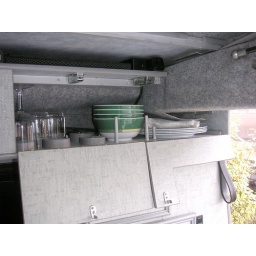
Cups, Glasses, plates &amp;amp; bowls are held in place on the 3x top cupboards.